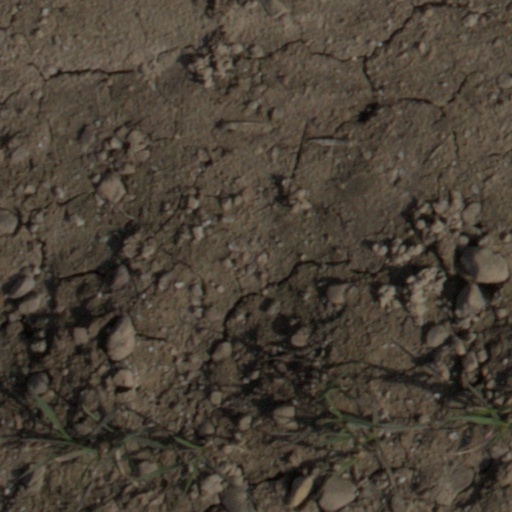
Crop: wheat